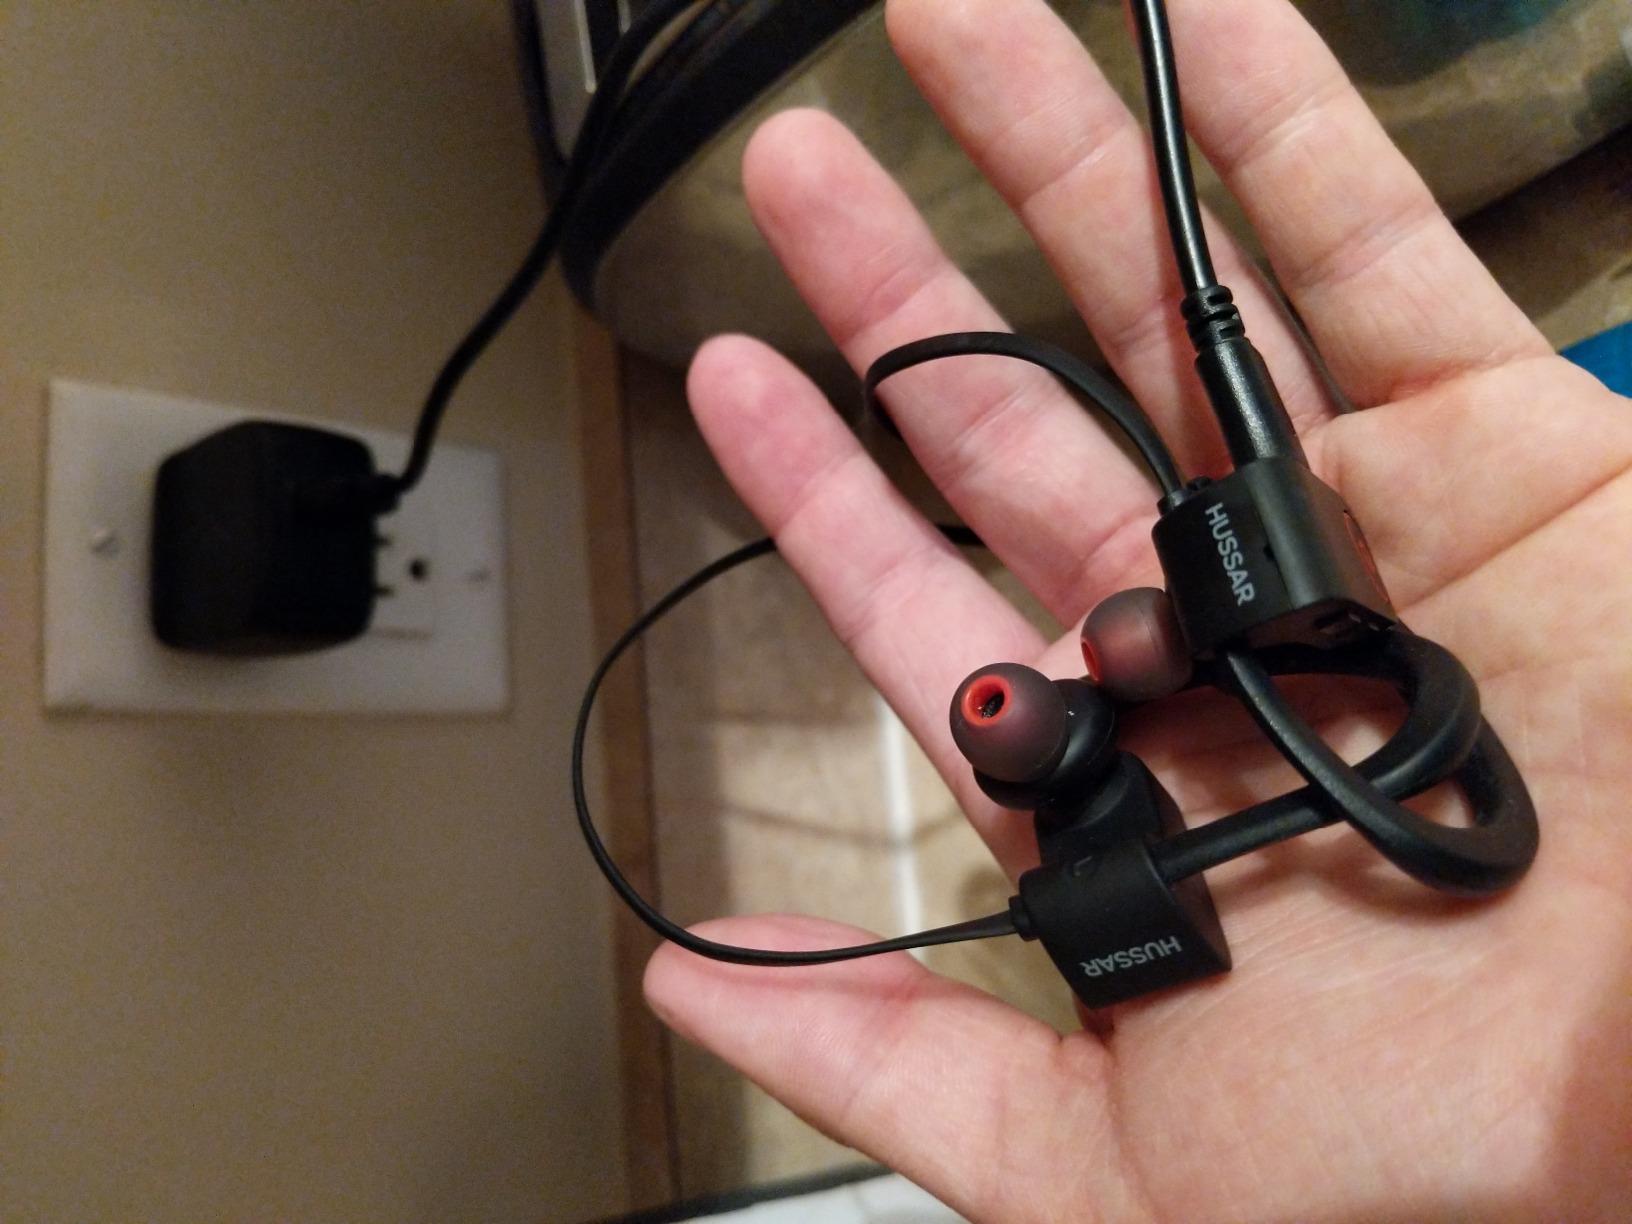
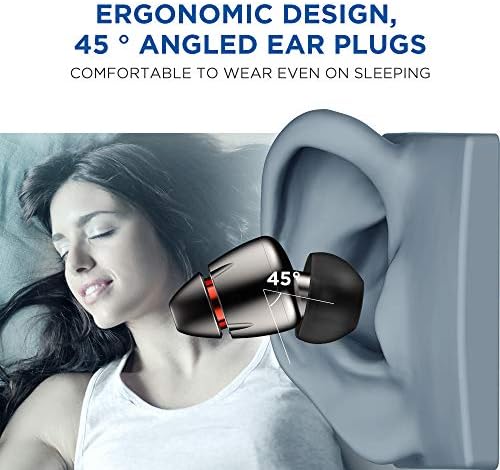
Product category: headphones
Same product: no